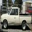
Label: pickup_truck